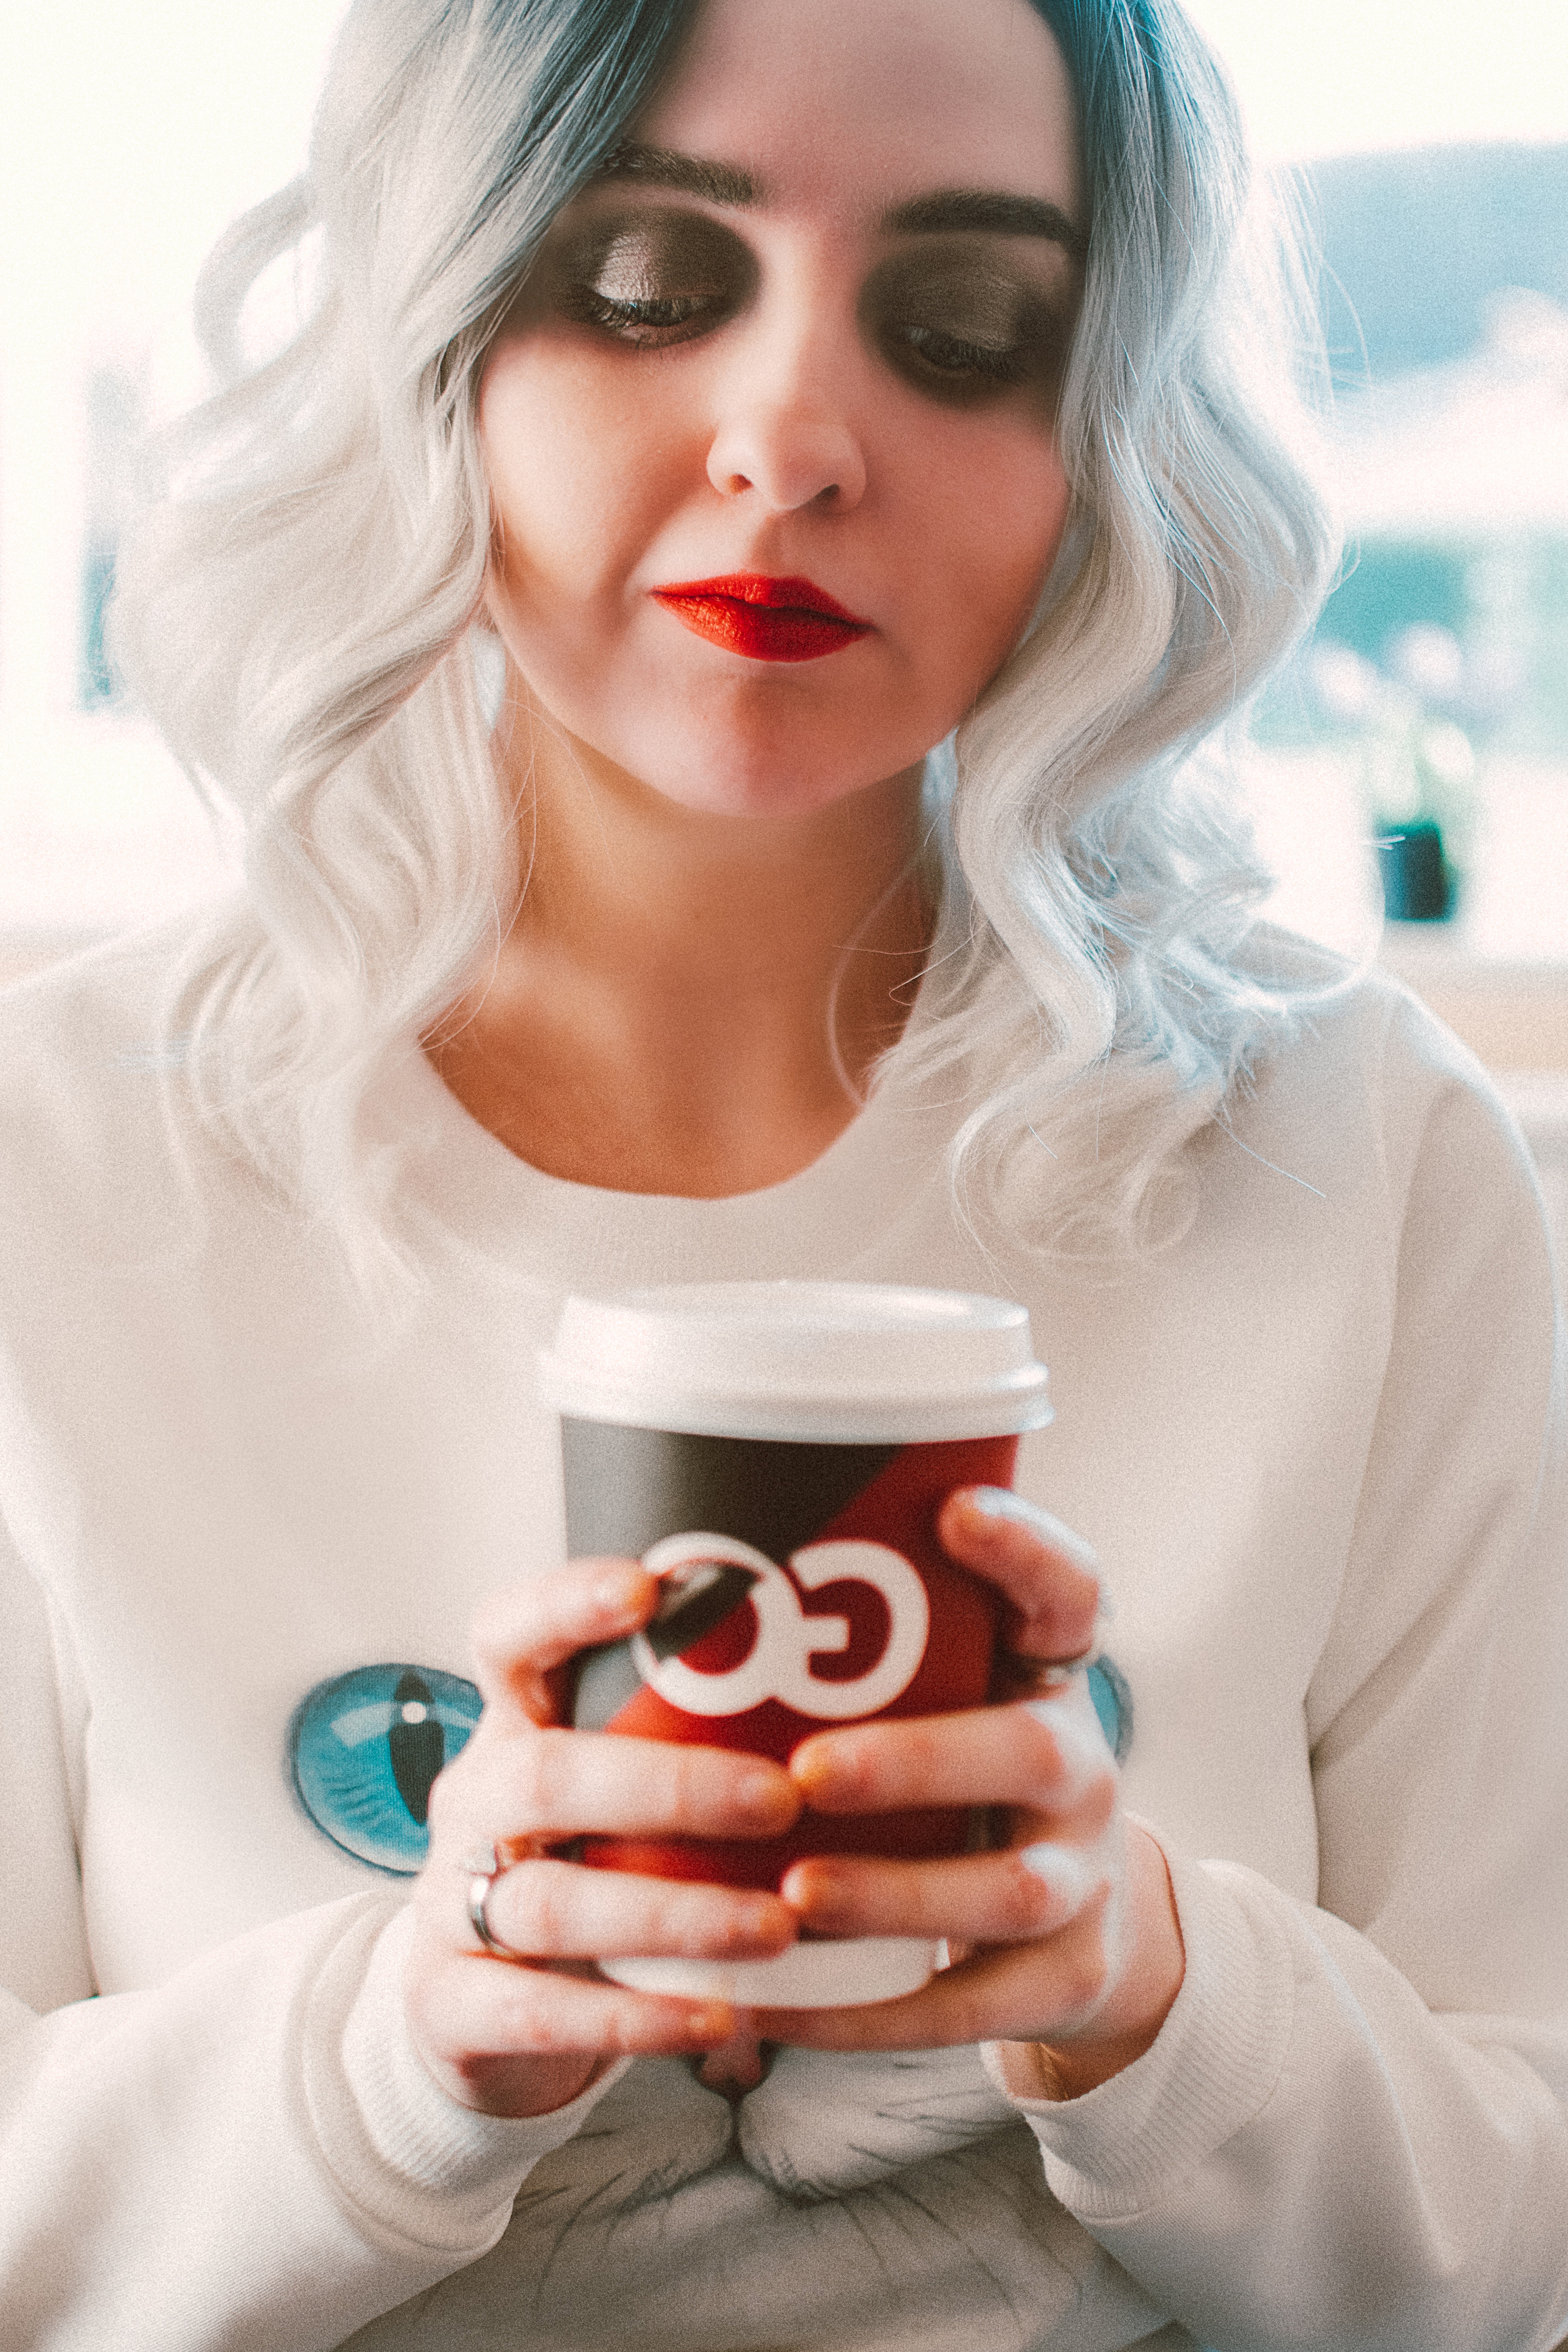
lip, beauty, skin, coffee cup, cup, drinking, hand, drinkware, teacup, tableware, photo shoot